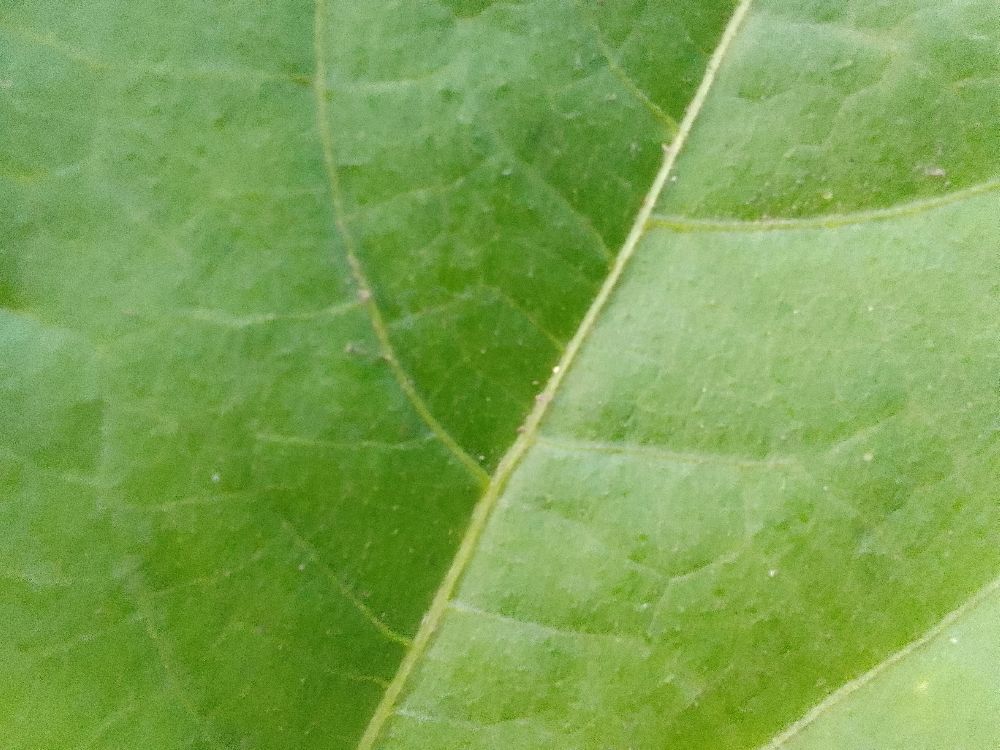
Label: healthy